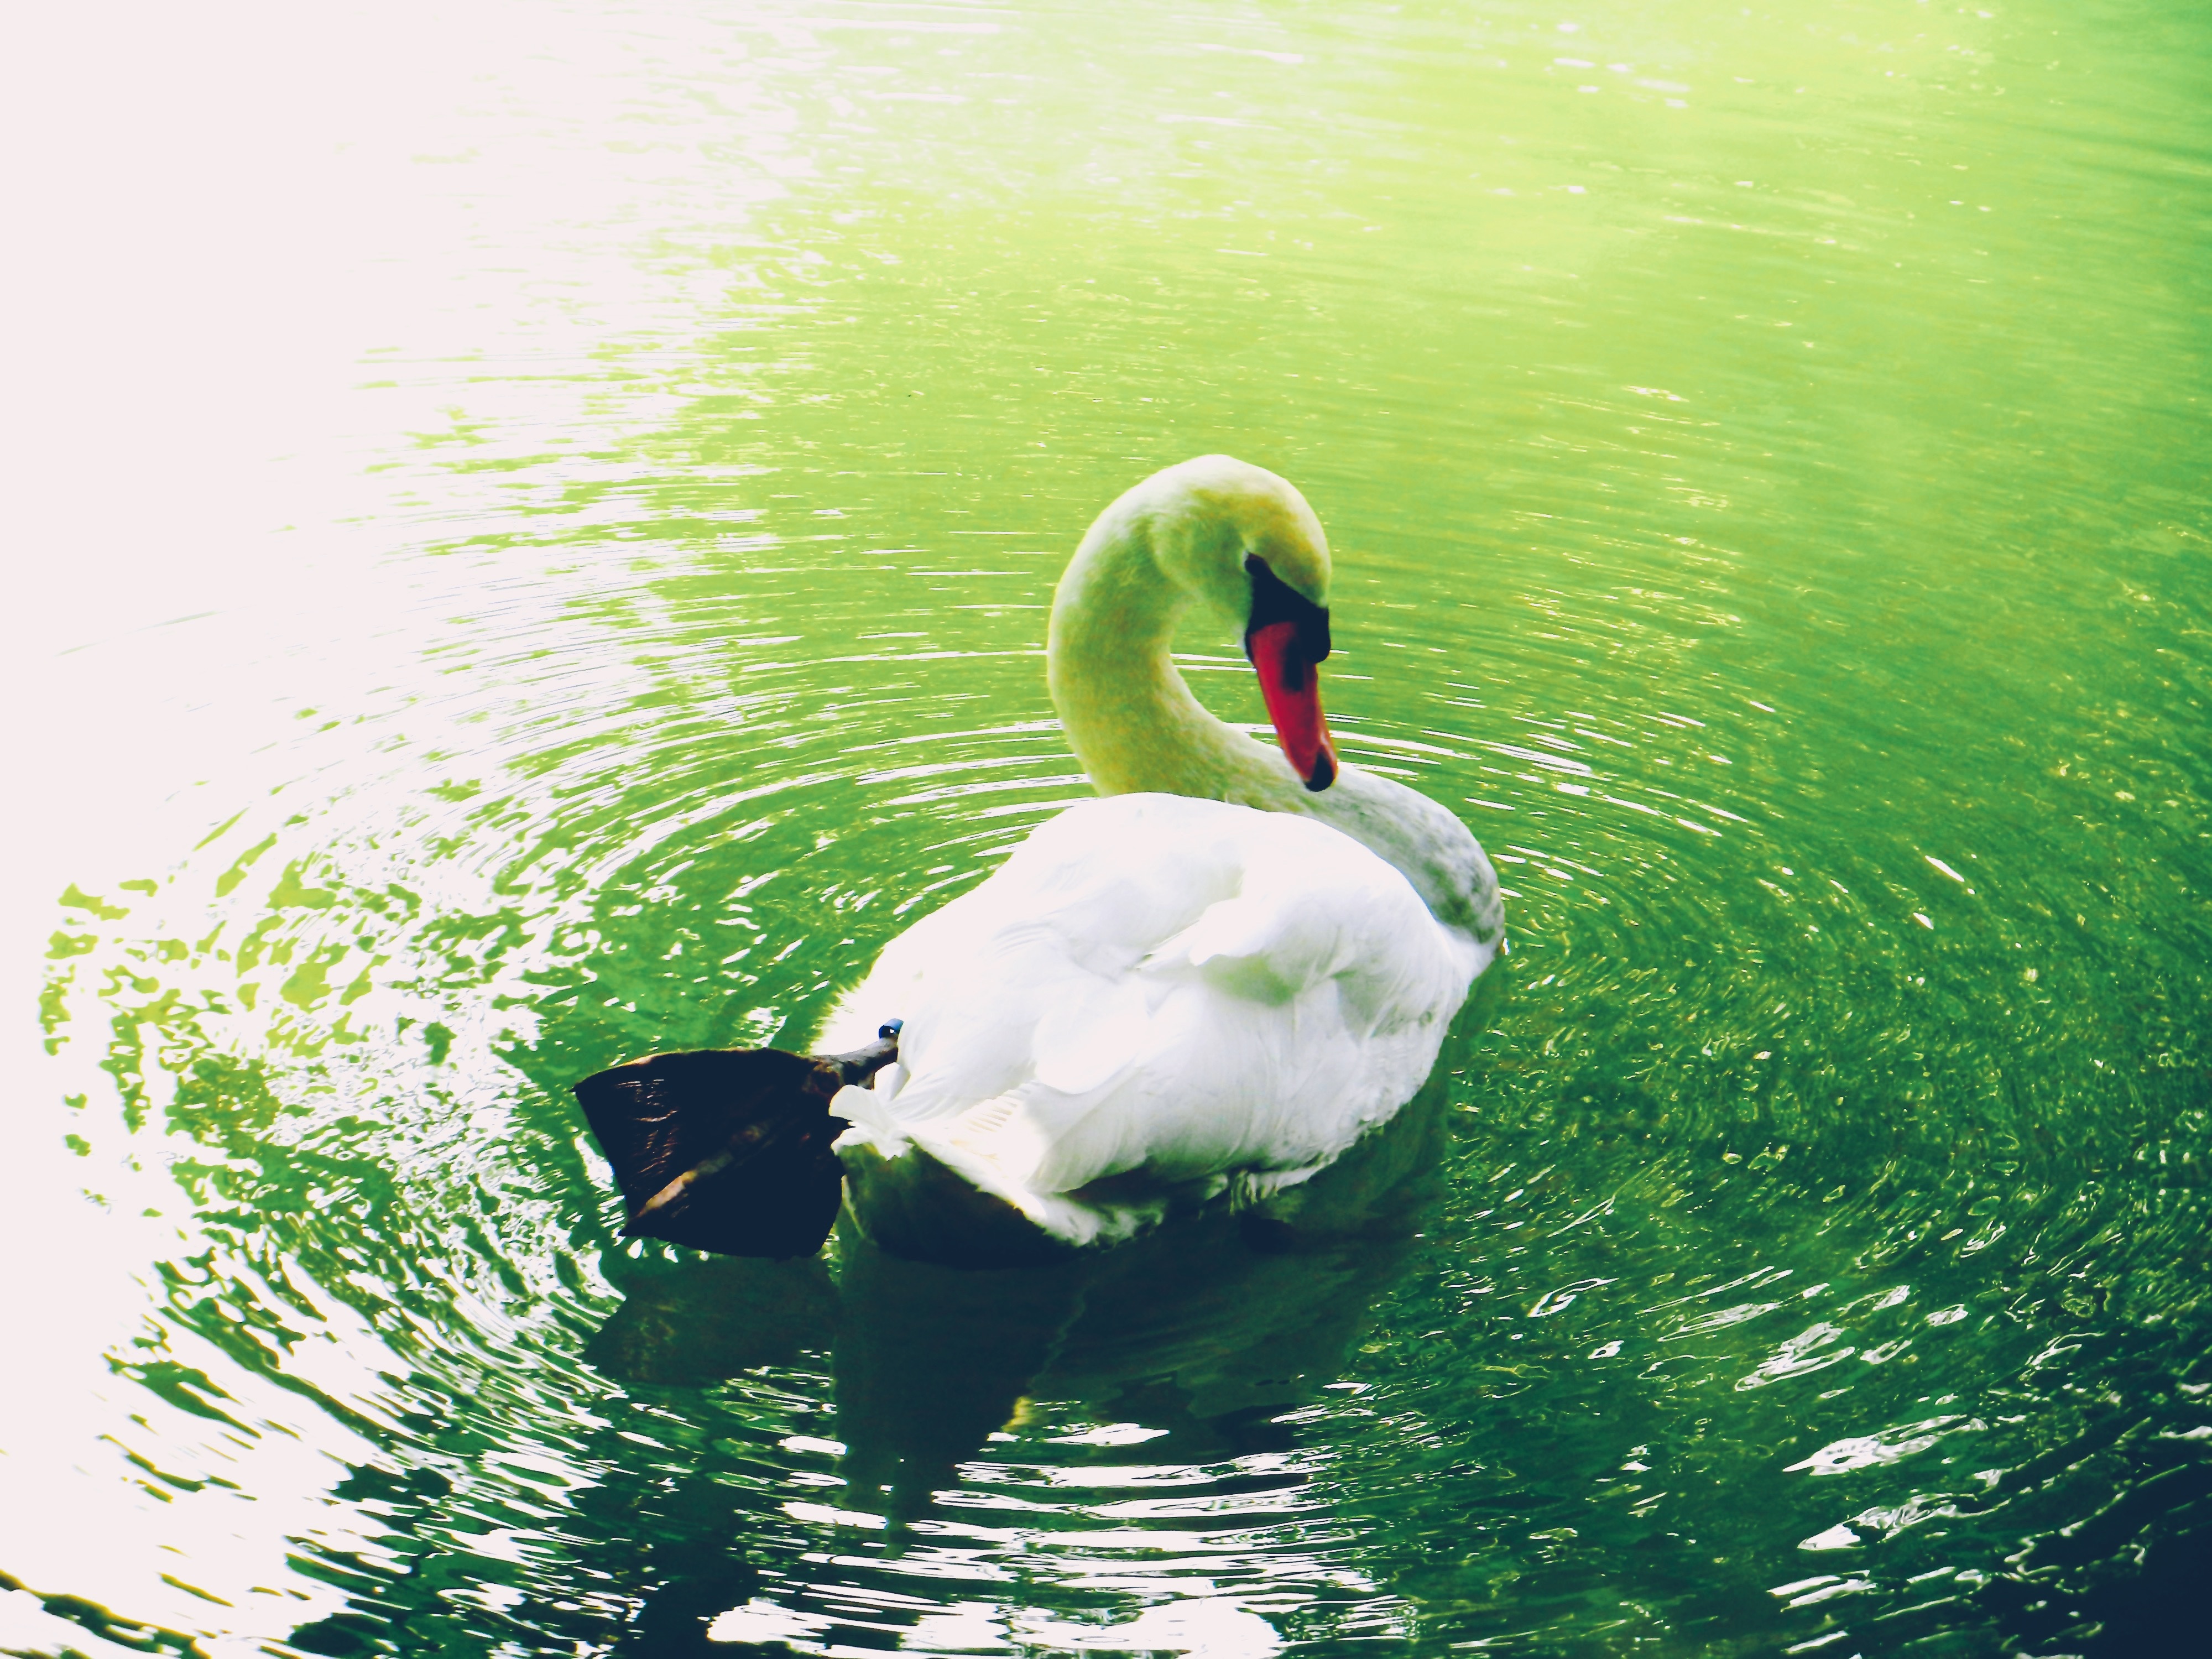
bird, wing, beak, fauna, swan, duck, vertebrate, waterfowl, water bird, ducks geese and swans